Which point is corresponding to the reference point?
Reference image:
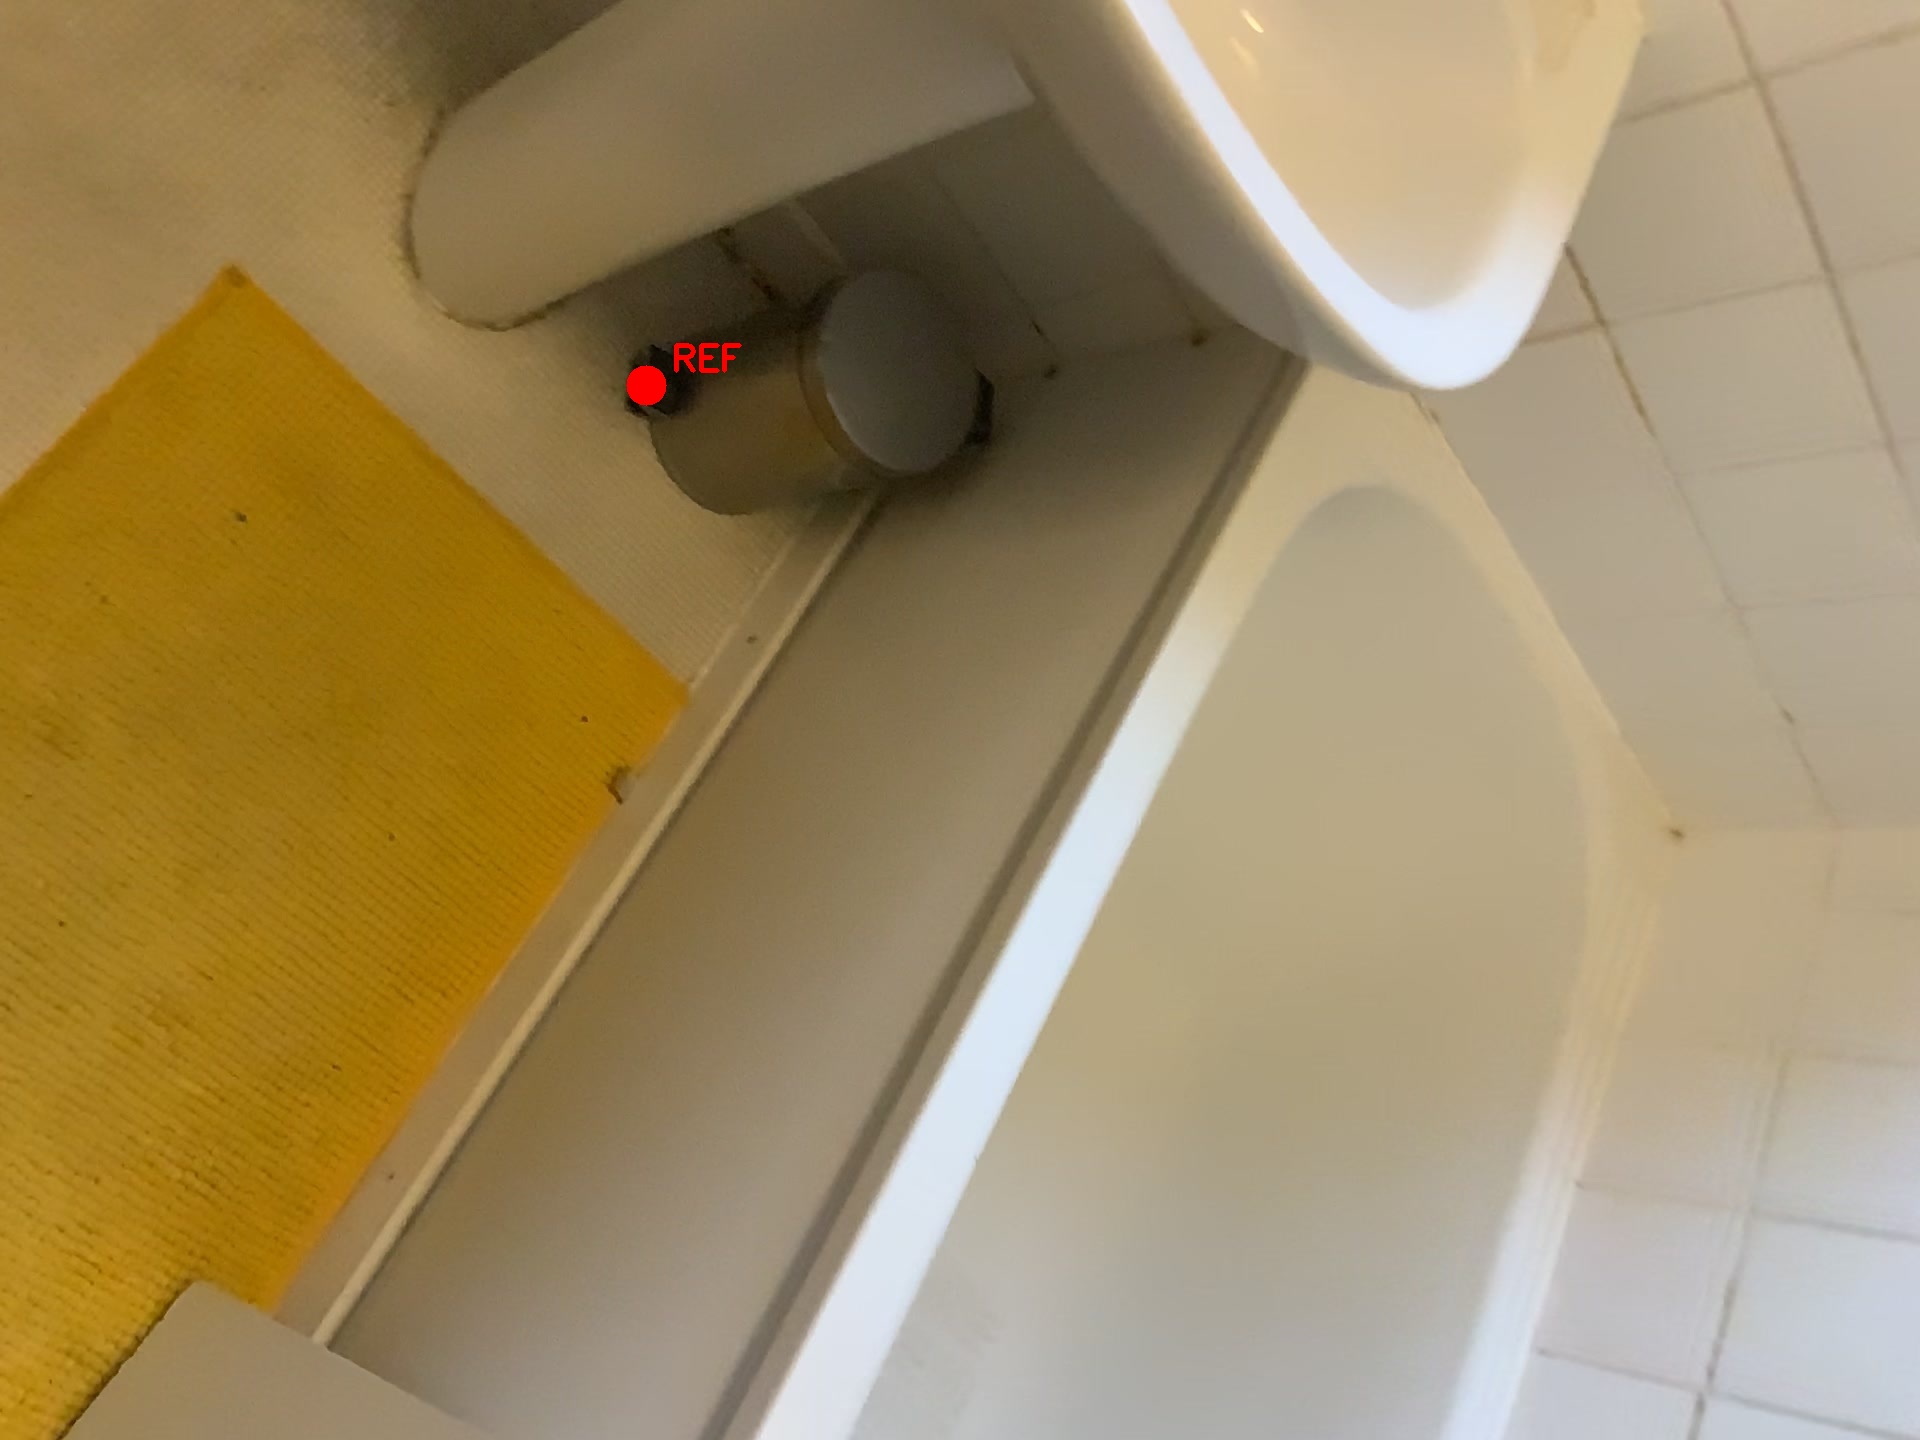
Option image:
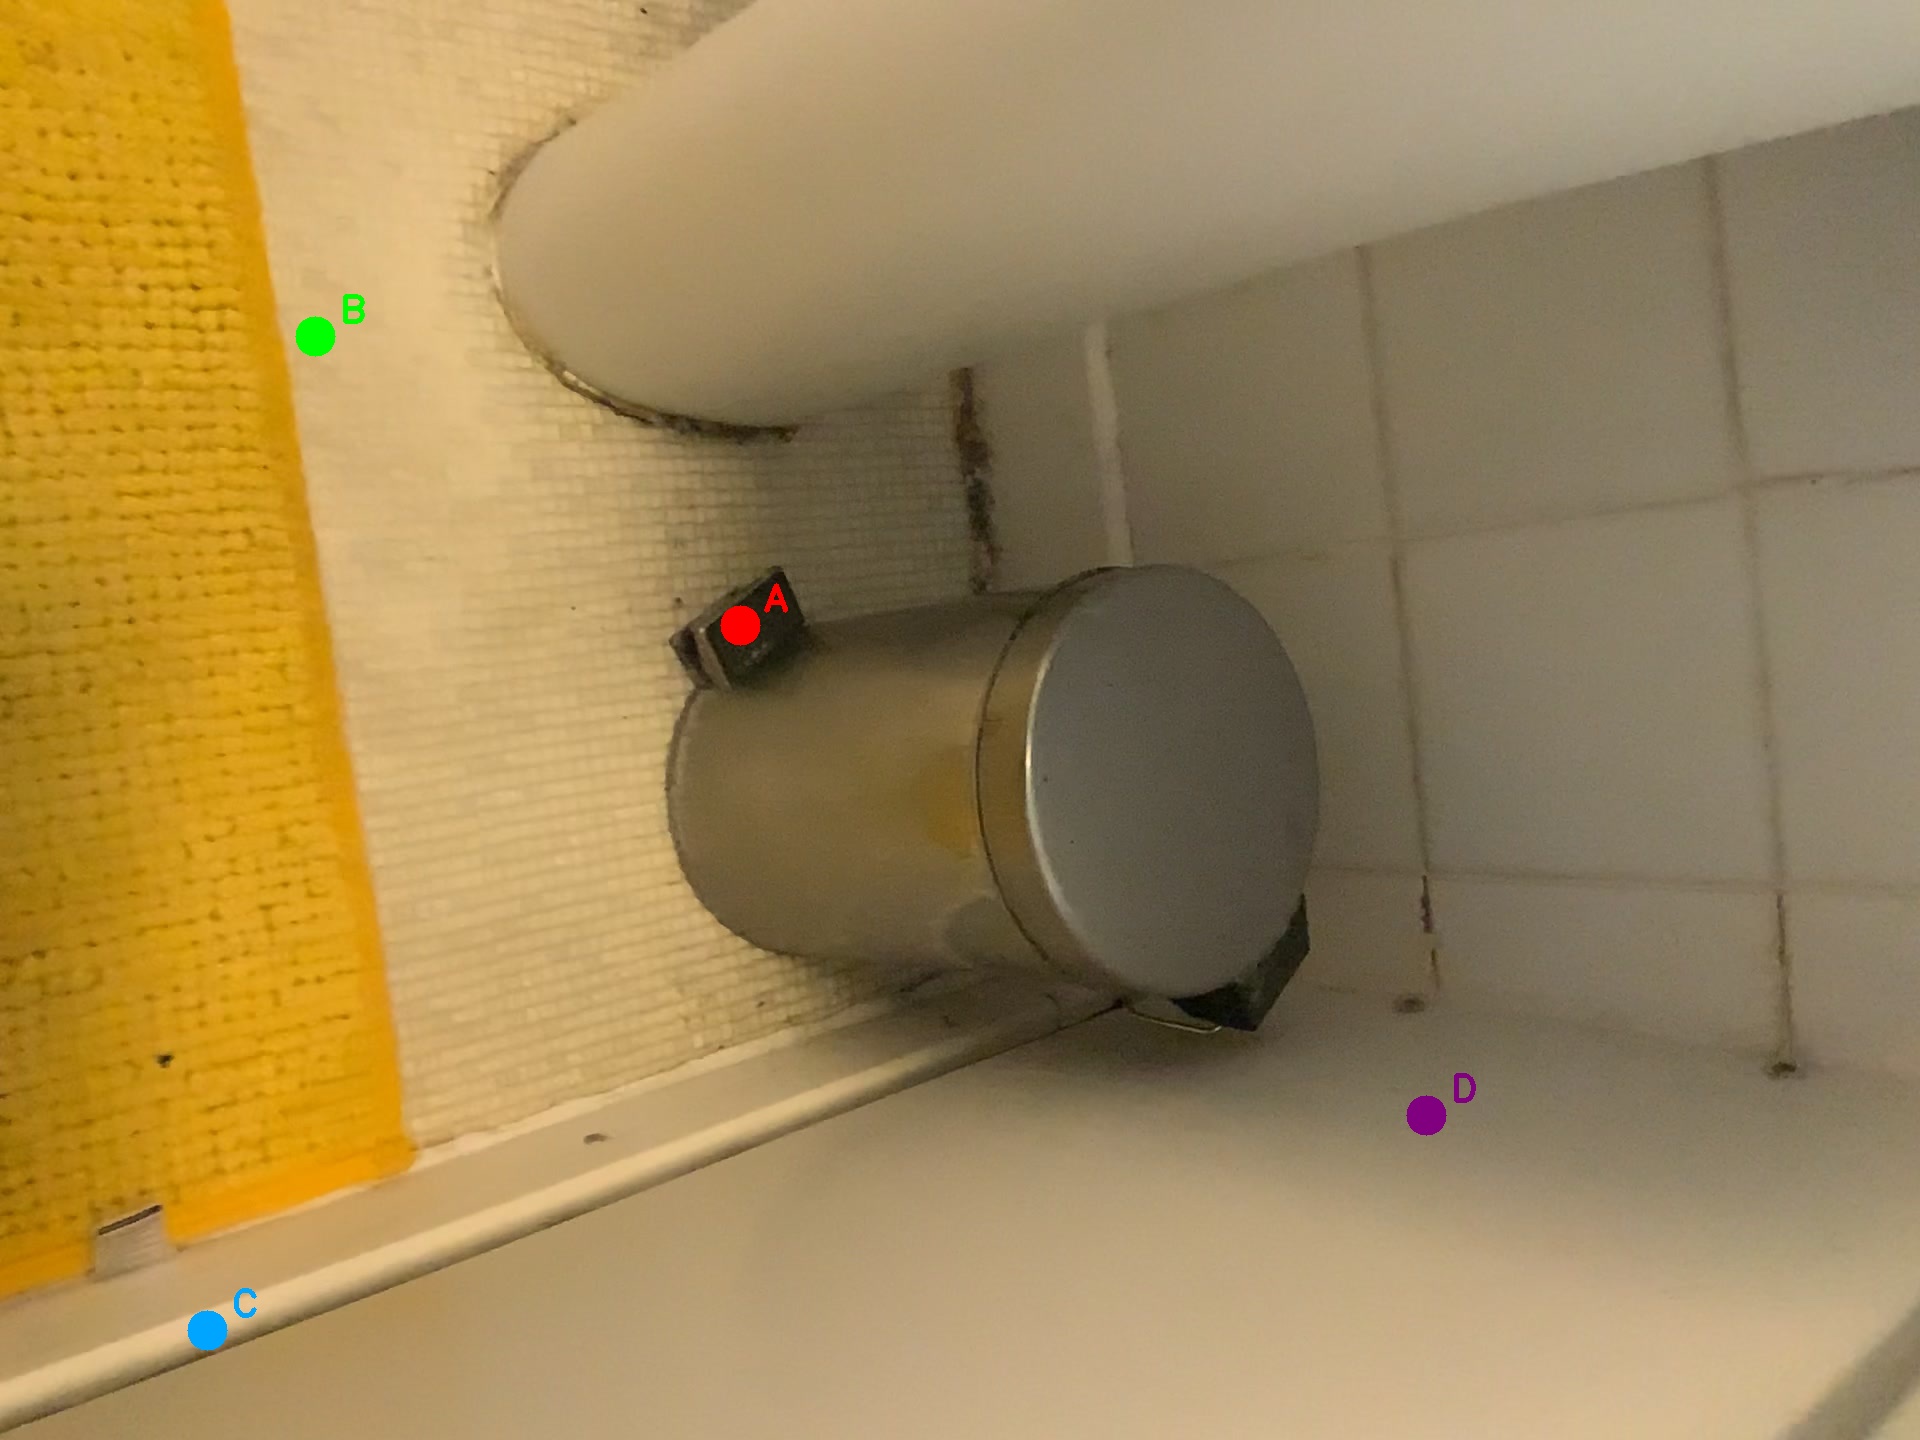
Choices:
Point A
Point B
Point C
Point D
Answer: (A)